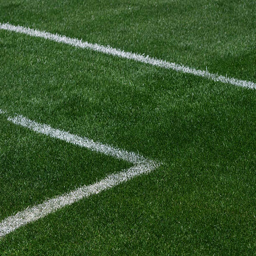
perspective view of the lines of a soccer 's field